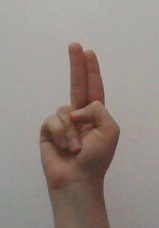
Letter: taa